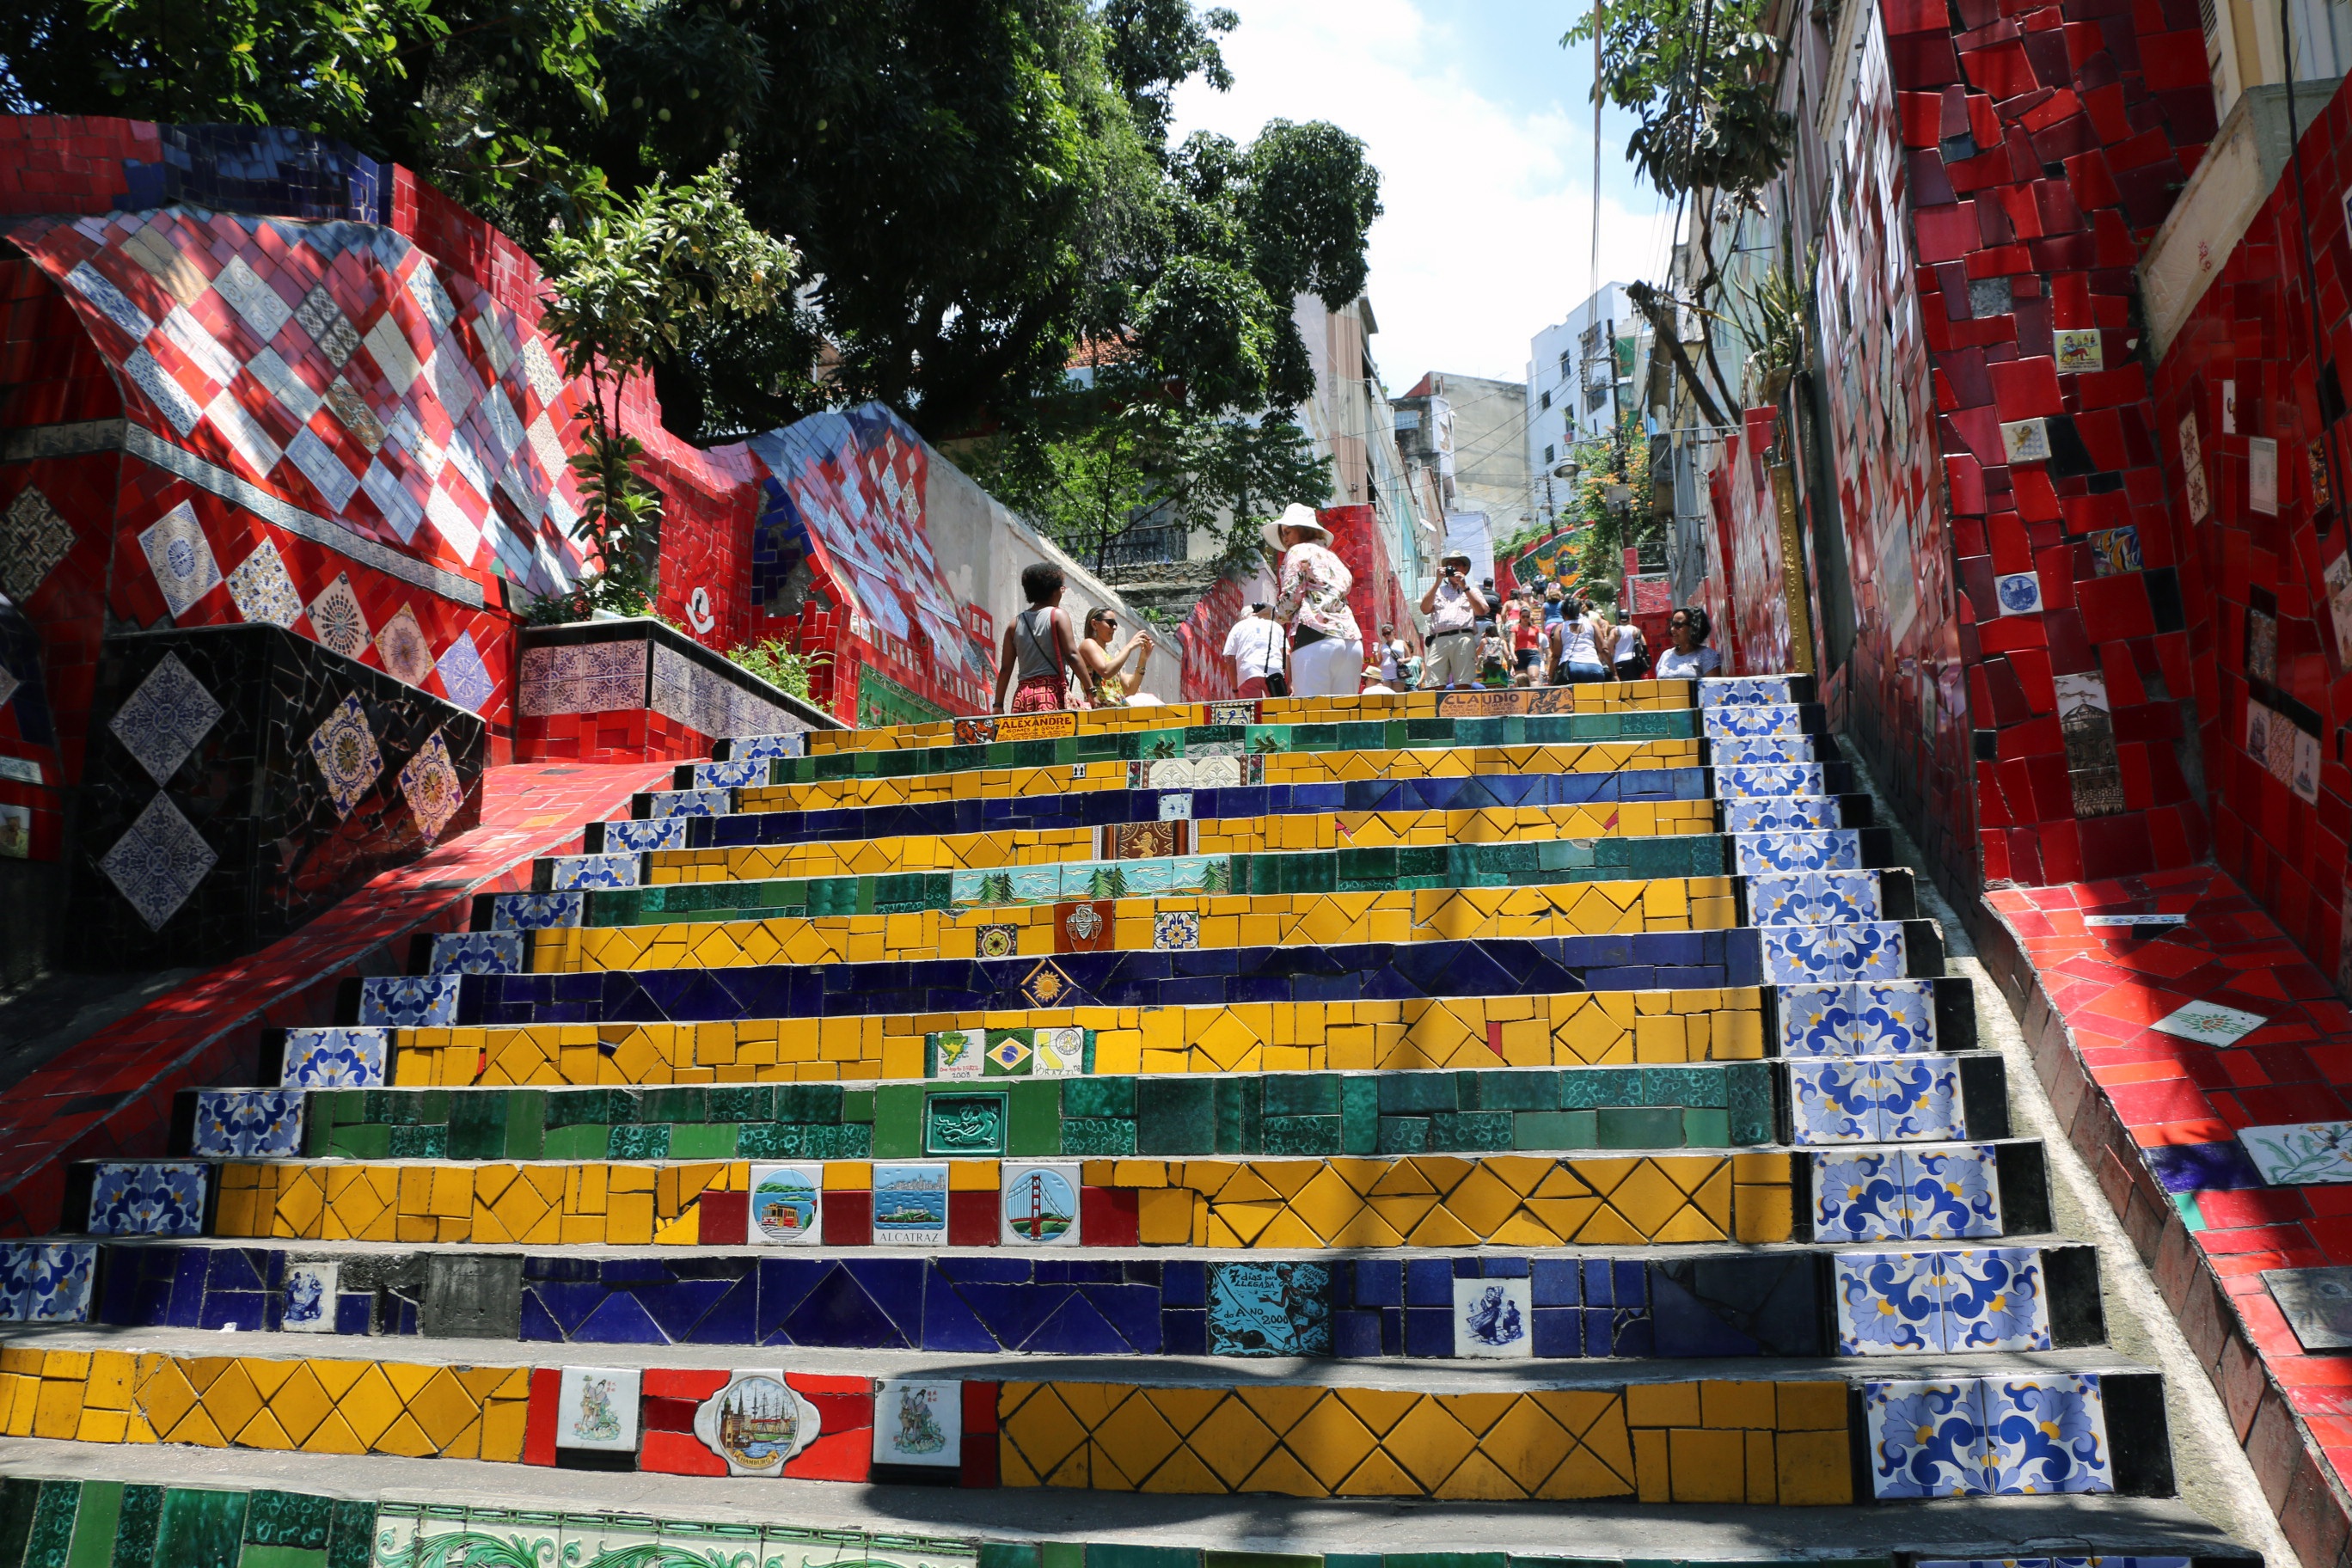
recreation, tourism, leisure, shrine